Women's professional sports

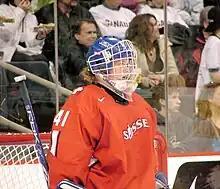
Florence Schelling is considered one of the best goalies in women's hockey history. She has represented Switzerland in multiple Olympics and World Championships

The National Collegiate Athletic Association has built its trademarked "March Madness" phrase into one of the most powerful brands in sports. It's plastered on the courts, arenas and broadcasts for the lucrative NCAA men's basketball tournament—and absent from the women's tournament. The 2021 NCAA Basketball Championships were an eye opener for many viewers. The issues relating to gender inequality came to light when Stanford performance coach, Ali Kershner, posted side-by-side photos of the difference in weight rooms constructed for the female and male athletes, which later went viral on Twitter. Oregon player Sedona Prince also posted a TikTok video, exposing the disparities at the NCAA Women's Basketball Championships. Once brought to the attention of social media users, the issue was quickly handled by brands to ensure gender equality was met. To further express the gender inequality in the media at the tournament, the NCAA did not provide interview transcription services until the Women's Sweet 16, but provided these services for all post-game press conferences at the Men's Tournament. Although the NCAA was unable to tell news outlets how to cover the tournament, their website was male-dominated. A reader stated they "had to scroll past 26 stories or videos about the men's basketball tournament before reaching the first story or video about the women's tournament." On Twitter, the use of hashtags for the NCAA Tournament was far different for the women versus its male counterparts. The handle @MarchMadness, along with #MarchMadness is used specifically for the men's tournament only, while women's basketball content is found using @NCAAwbb and gendered hashtags including #ncaaW and #WFinalFour. Although the trademarked "March Madness" is allowed to be used for both men and women's basketball, the NCAA used it only for the men's tournament until 2022.